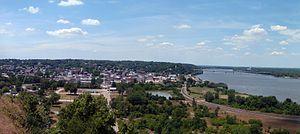
Hannibal est une ville du Missouri, dans les comtés de Marion et Ralls, sur la rive droite du fleuve Mississippi. Elle comptait 17 916 habitants lors du recensement de 2010.